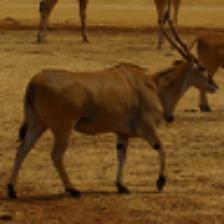
Label: NonHuman